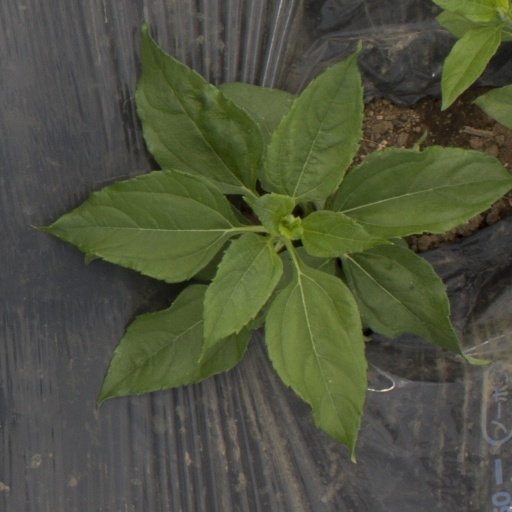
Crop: Jerusalem artichoke